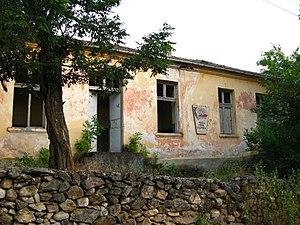
Srptsi est un village du sud-est de la Macédoine du Nord, situé dans la municipalité de Bitola. Le village comptait 65 habitants en 2002.